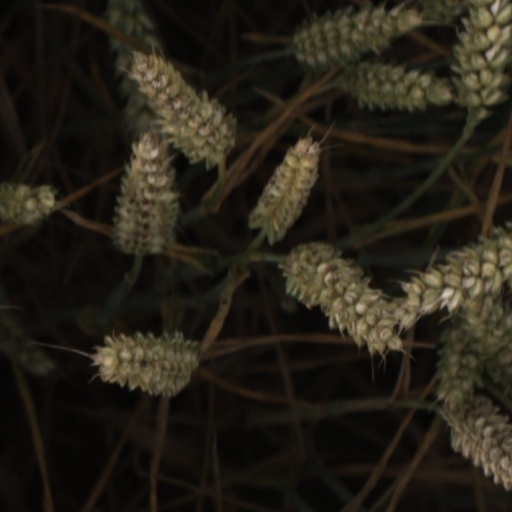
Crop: wheat